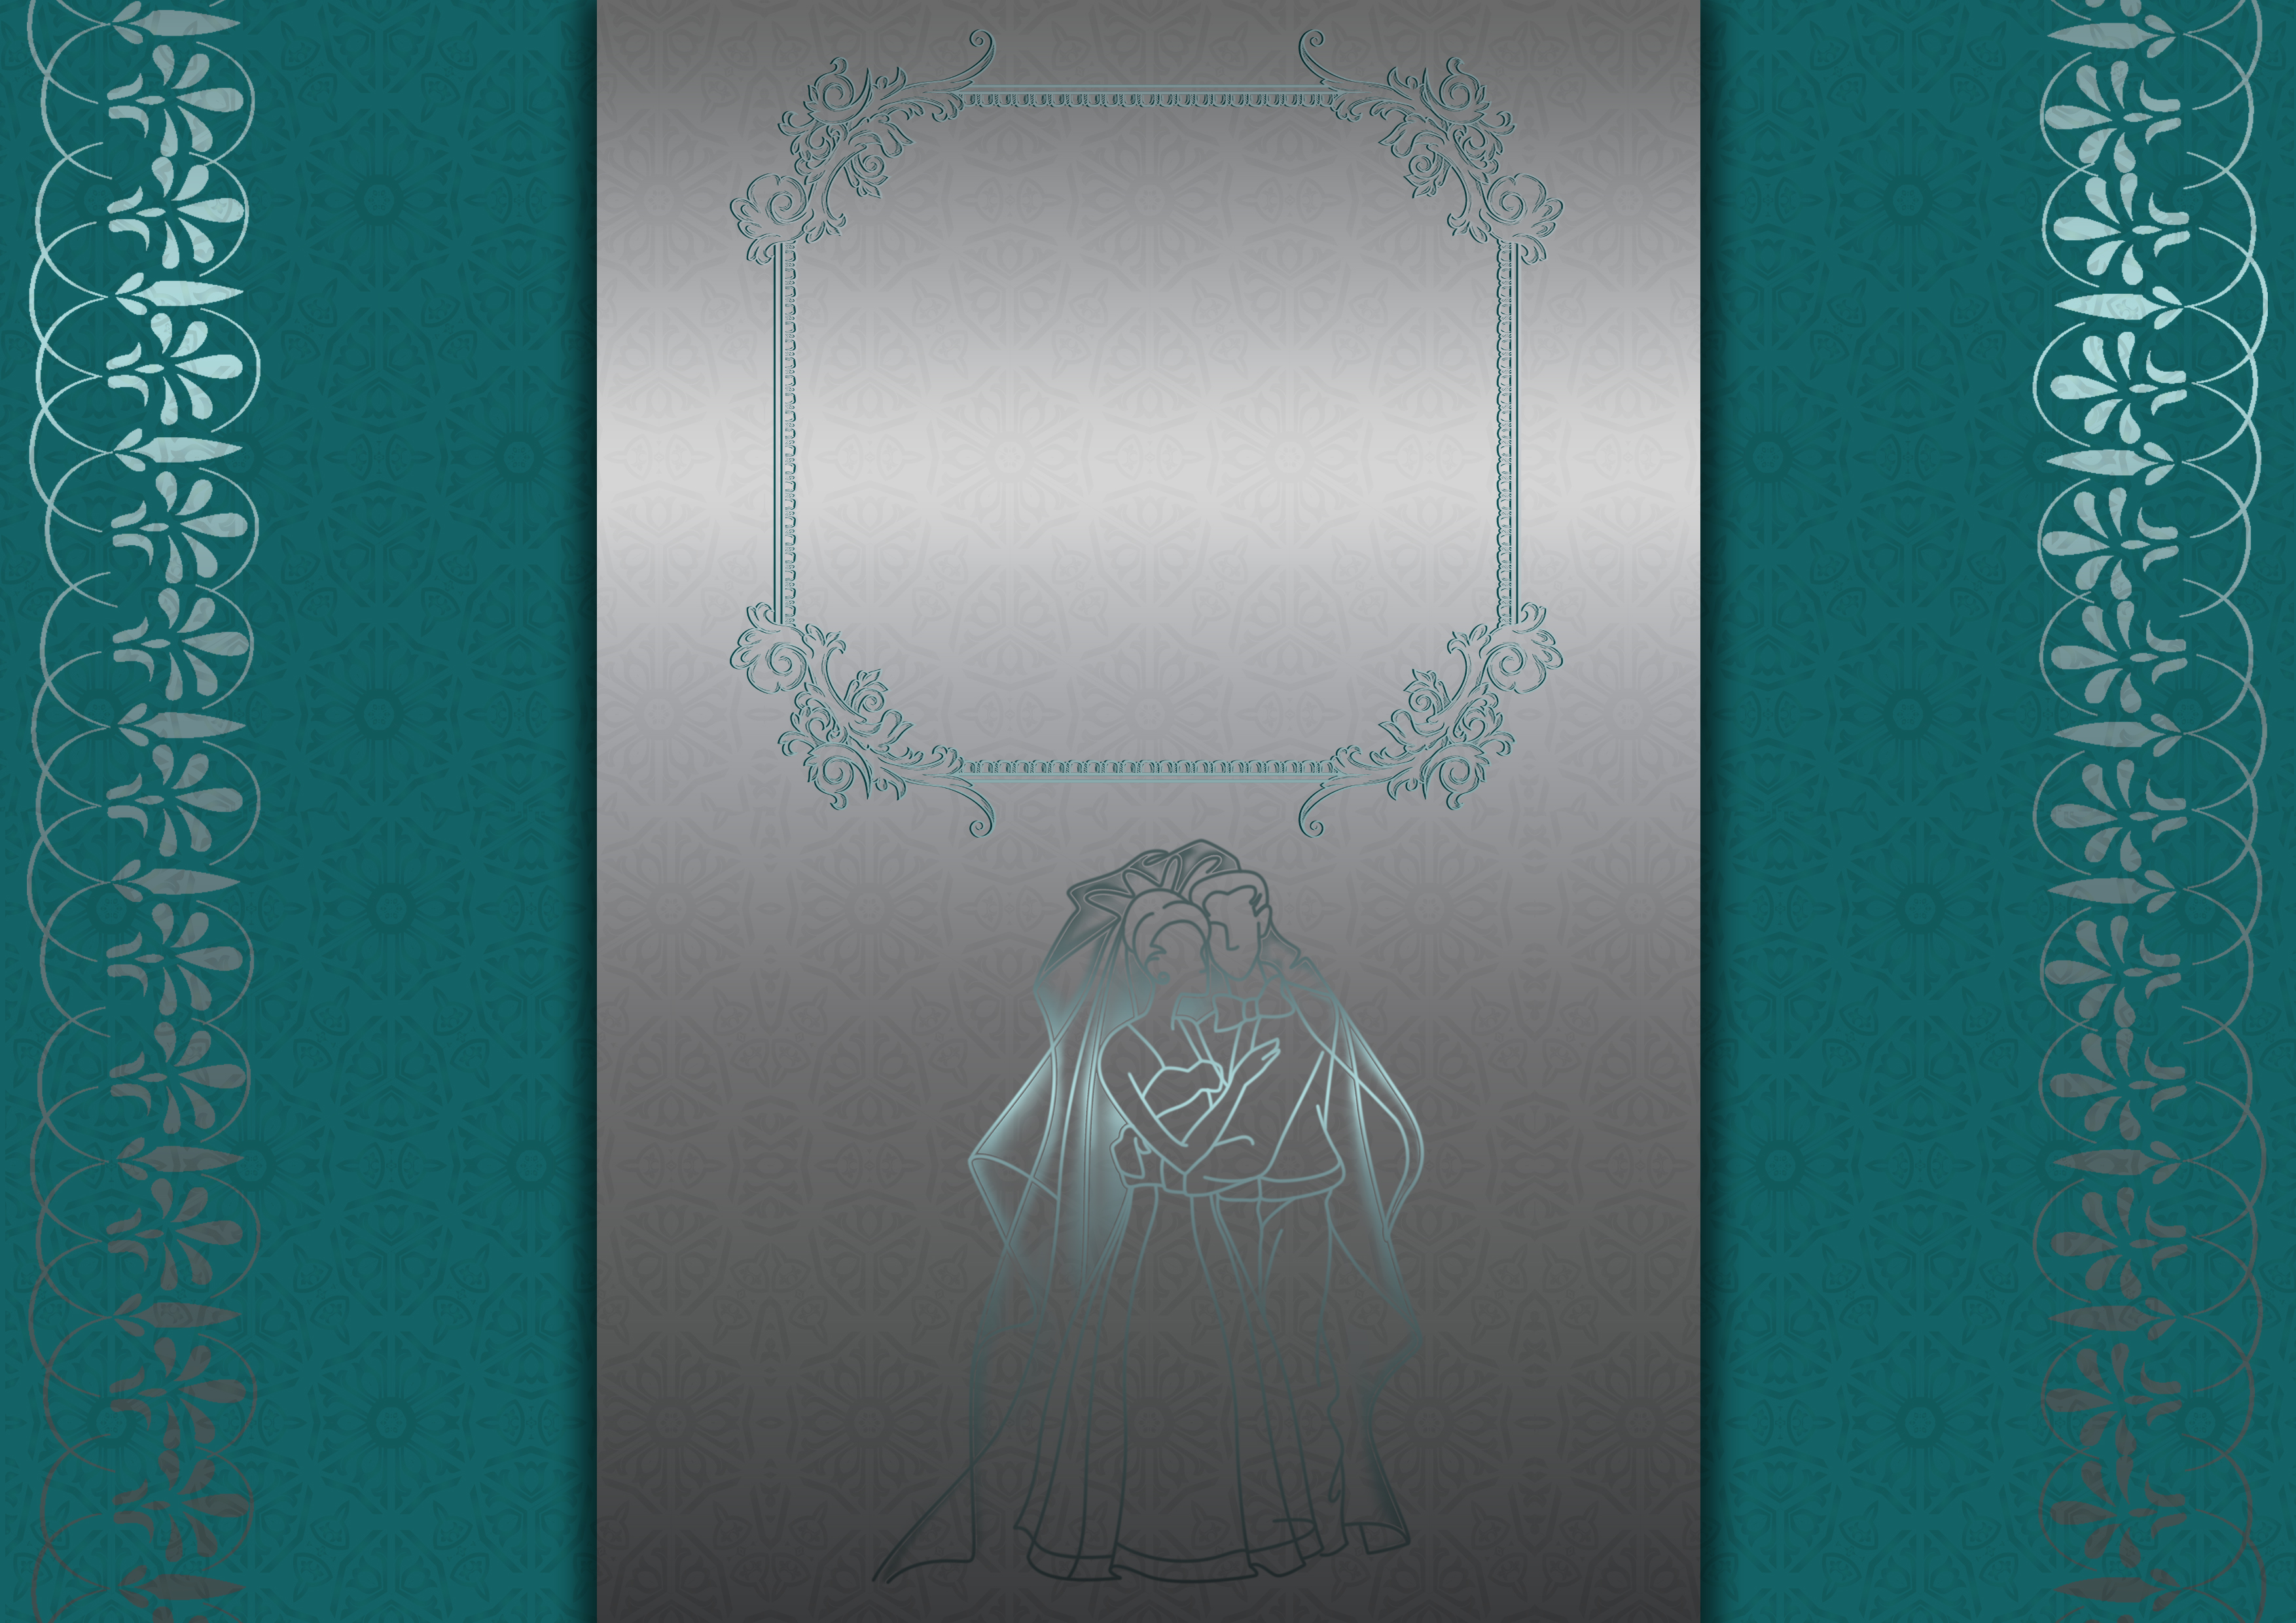
wedding, background, love, bride, anniversary, floral, ornaments, symbol, romanticism, decorative, card, greeting, text free space, frame, design, modern, chic, stylishly, blue, green, text, teal, aqua, turquoise, font, organism, pattern, line, computer wallpaper, graphic design, wallpaper, graphics, visual arts, illustration